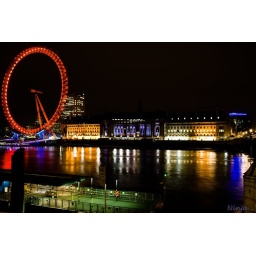
the river thames with the london eye and surroundings ... the reflection in the water was perfect!